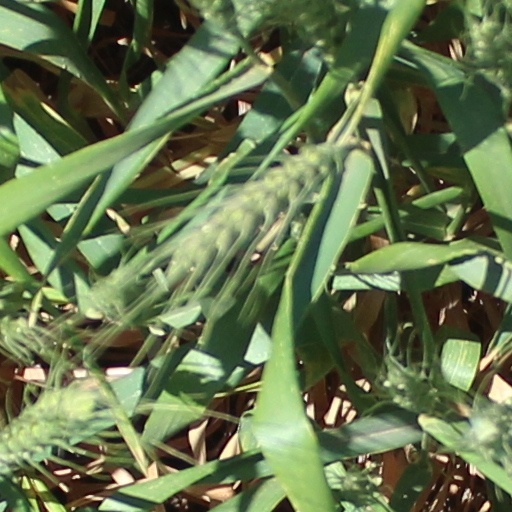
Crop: wheat